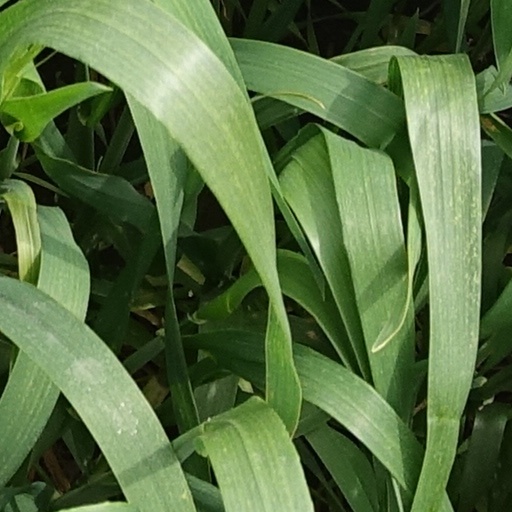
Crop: wheat